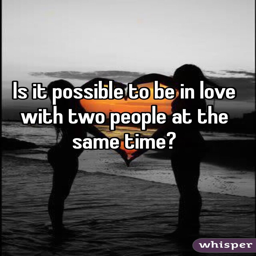
is it possible to be in love with people at the same time ?